White House Farm murders

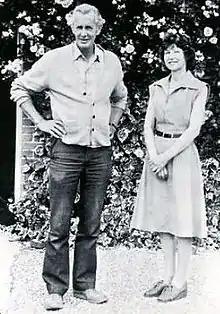
Nevill and June Bamber. A key issue was whether their daughter Sheila was strong enough to have subdued Nevill, who was tall, in what appeared to have been a violent struggle in the kitchen.

Ralph Nevill Bamber (known as 'Nevill', born 8 June 1924) was a farmer, former Royal Air Force (RAF) pilot and magistrate at the local Witham magistrates' court. He and his wife, June (née Speakman, born 3 June 1924), had married in 1949 and moved into the Georgian White House Farm on Pages Lane, Tolleshunt D'Arcy, Essex, set among of tenant farmland that had belonged to June's father. The Court of Appeal described Nevill as "a well-built man, tall and in good physical health." This became significant because Jeremy's defence later suggested that Sheila, a slim woman aged 28, had been able to beat and subdue her father, something the prosecution contested.